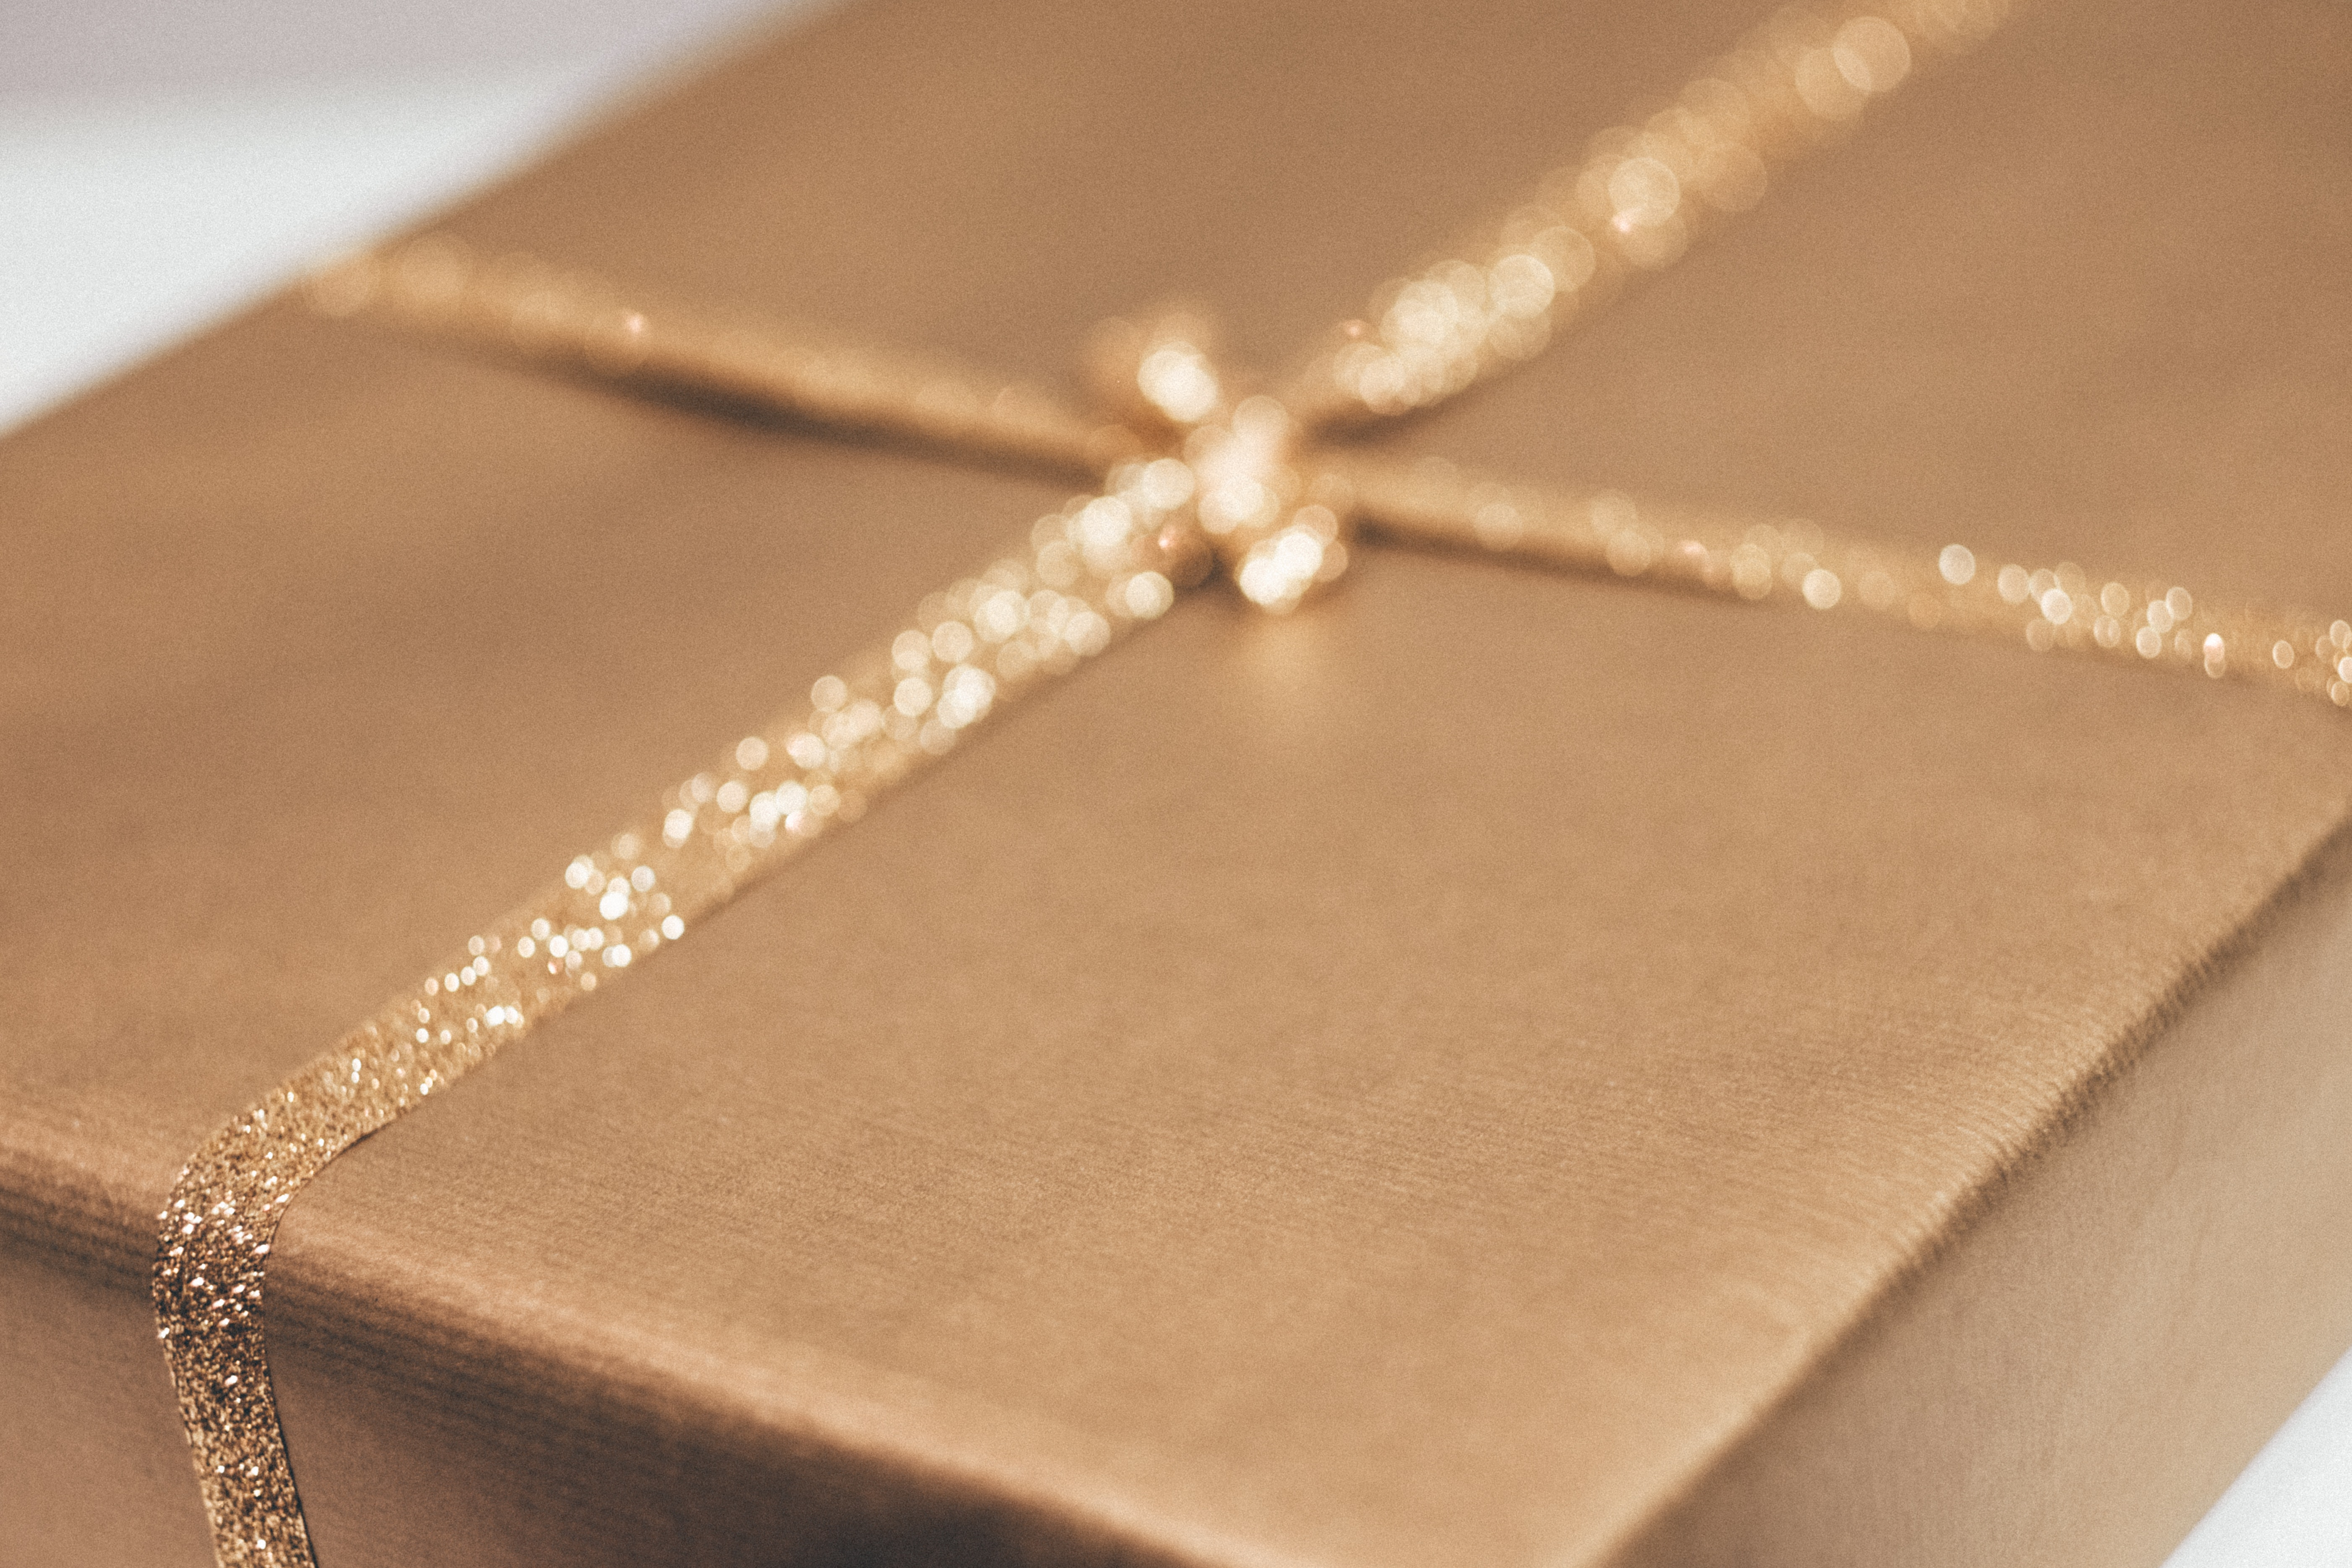
gift wrapping, beige, fashion accessory, wedding favors, jewellery, present, box, pearl